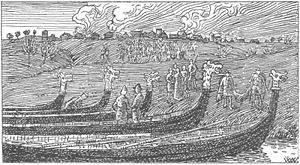
Norges regenter / Hårfagreslægten og Ladejarlerne
Listen over Norges regenter, som har hersket over et samlet Norge, starter traditionelt med Harald Hårfager, muligvis en arv fra Snorre Sturlusons fremstilling i krøniken Heimskringla. Det er imidlertid usikkert, hvor stabil kongemagten var i de første 150 år, og historikere har argumenteret for, at Norges kongerække lige så godt kunne starte med Olav Tryggvason, eller med Harald Hårderåde.